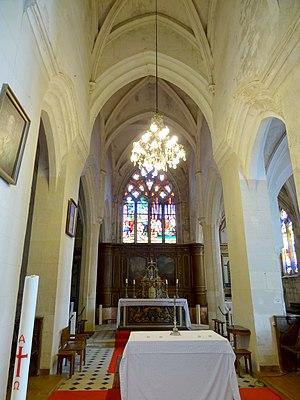
Intérieur de l'église - voir titre.
L'église Saint-Martin est une église catholique paroissiale située à Montjavoult, dans le département de l'Oise, en France. Bâtie sur le sommet d'une butte, à 207 m d'altitude, elle marque le paysage à plusieurs kilomètres à la ronde, et représente l'un des principaux monuments de l'ancien canton de Chaumont-en-Vexin. Son grand portail Renaissance, bâti vers 1565 par Jean Grappin, de Gisors, constitue son élément le plus remarquable. À l'instar du volumineux clocher de la même époque qui le jouxte à l'ouest, il serait digne d'une grande église de ville. À l'intérieur, le collatéral sud voûté à la même hauteur que le vaisseau central, forme avec la nef un vaste volume unifié de proportions élancées, inattendu dans un village aujourd'hui sans importance. Son style flamboyant tardif intègre quelques éléments Renaissance. Le reste de l'église est beaucoup plus modeste, et a été édifié majoritairement entre la fin du XVᵉ siècle et le premier quart du XVIᵉ siècle dans le style gothique flamboyant, en reprenant en partie des structures plus anciennes, notamment la base d'un clocher central du XIIᵉ siècle.